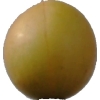
Label: cherry_wax